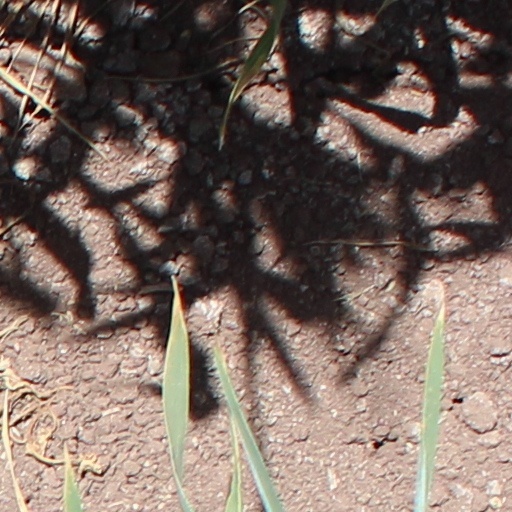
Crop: wheat